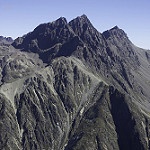
Label: mountain